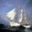
Label: ship